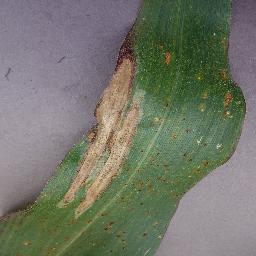
Label: Corn___Northern_Leaf_Blight